Question: Where was this photo taken?
Tambaya: A ina aka ɗauka wannan hoton?
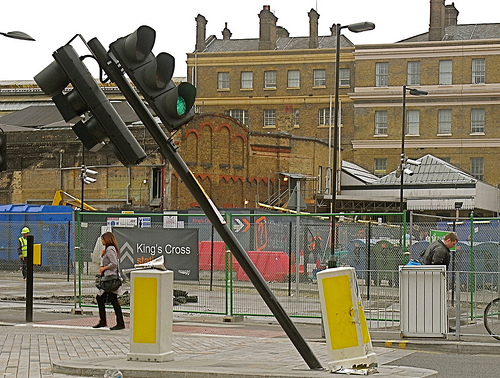
Answer: On the street corner.
Amsa: A kusurwar titin.